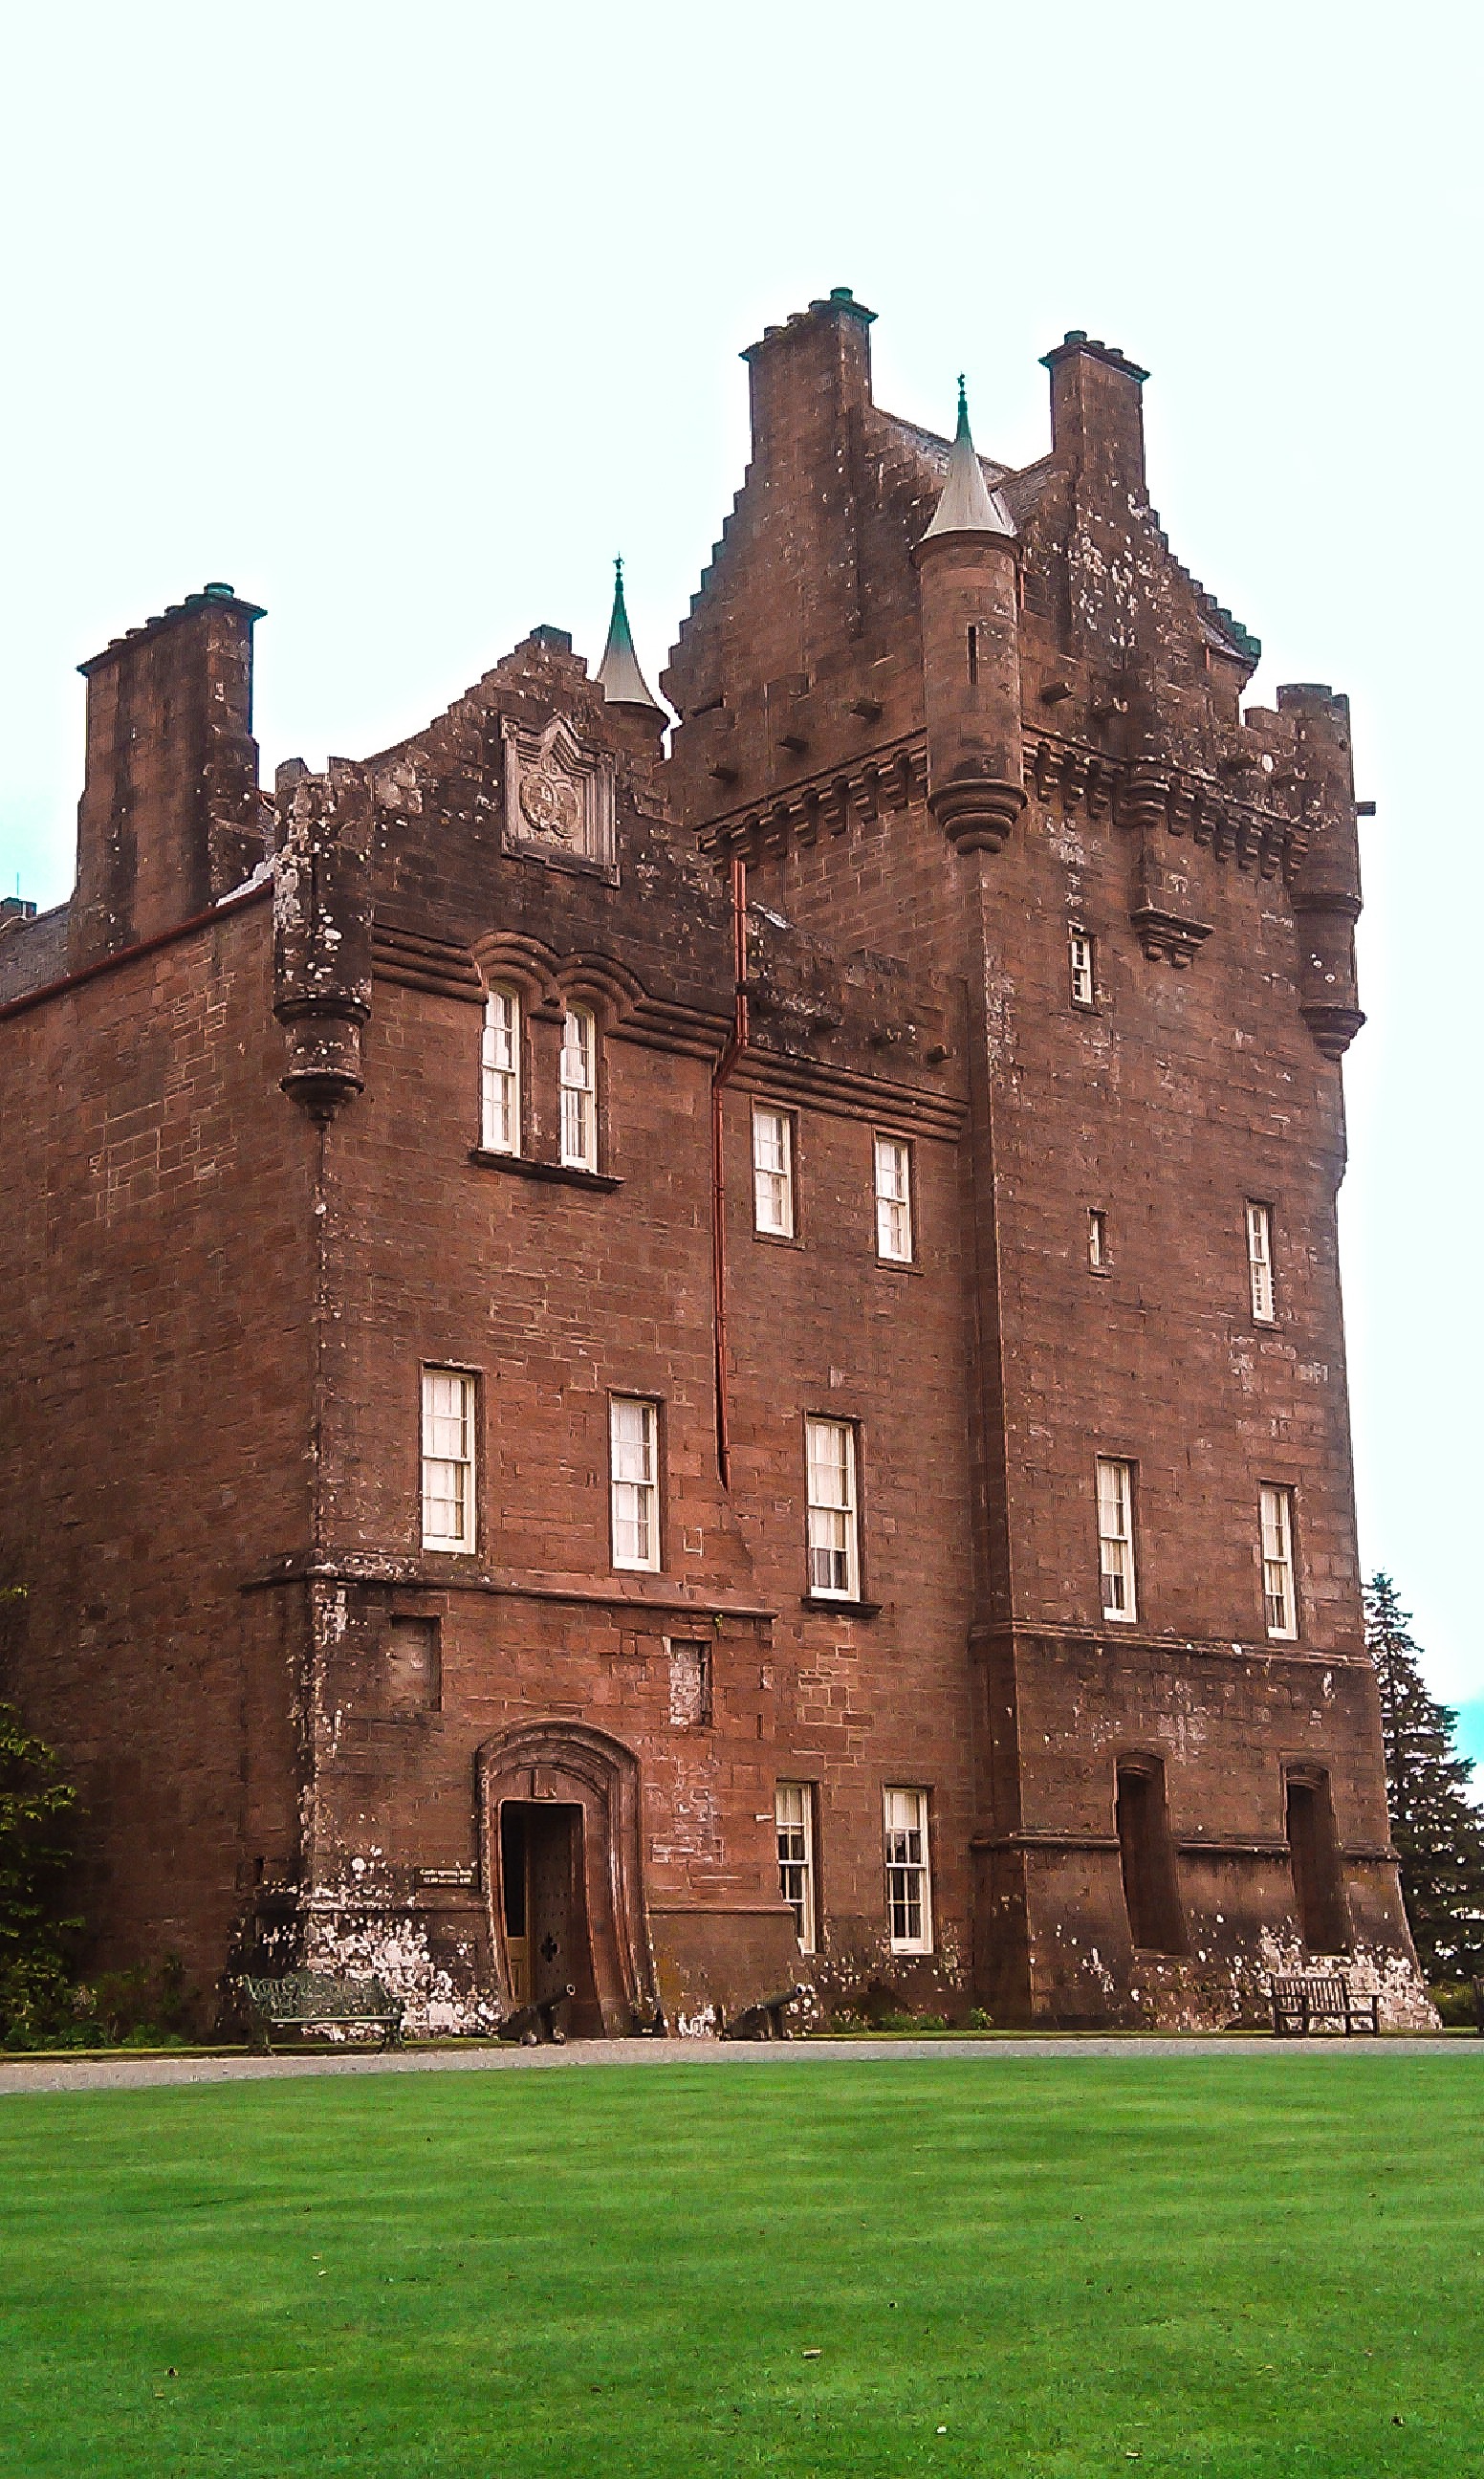
grass, architecture, house, building, chateau, wall, stone, castle, fortification, ruins, scotland, estate, stately home, arron, brodick